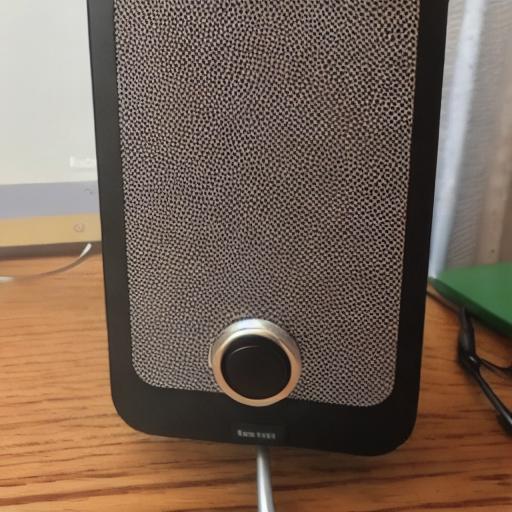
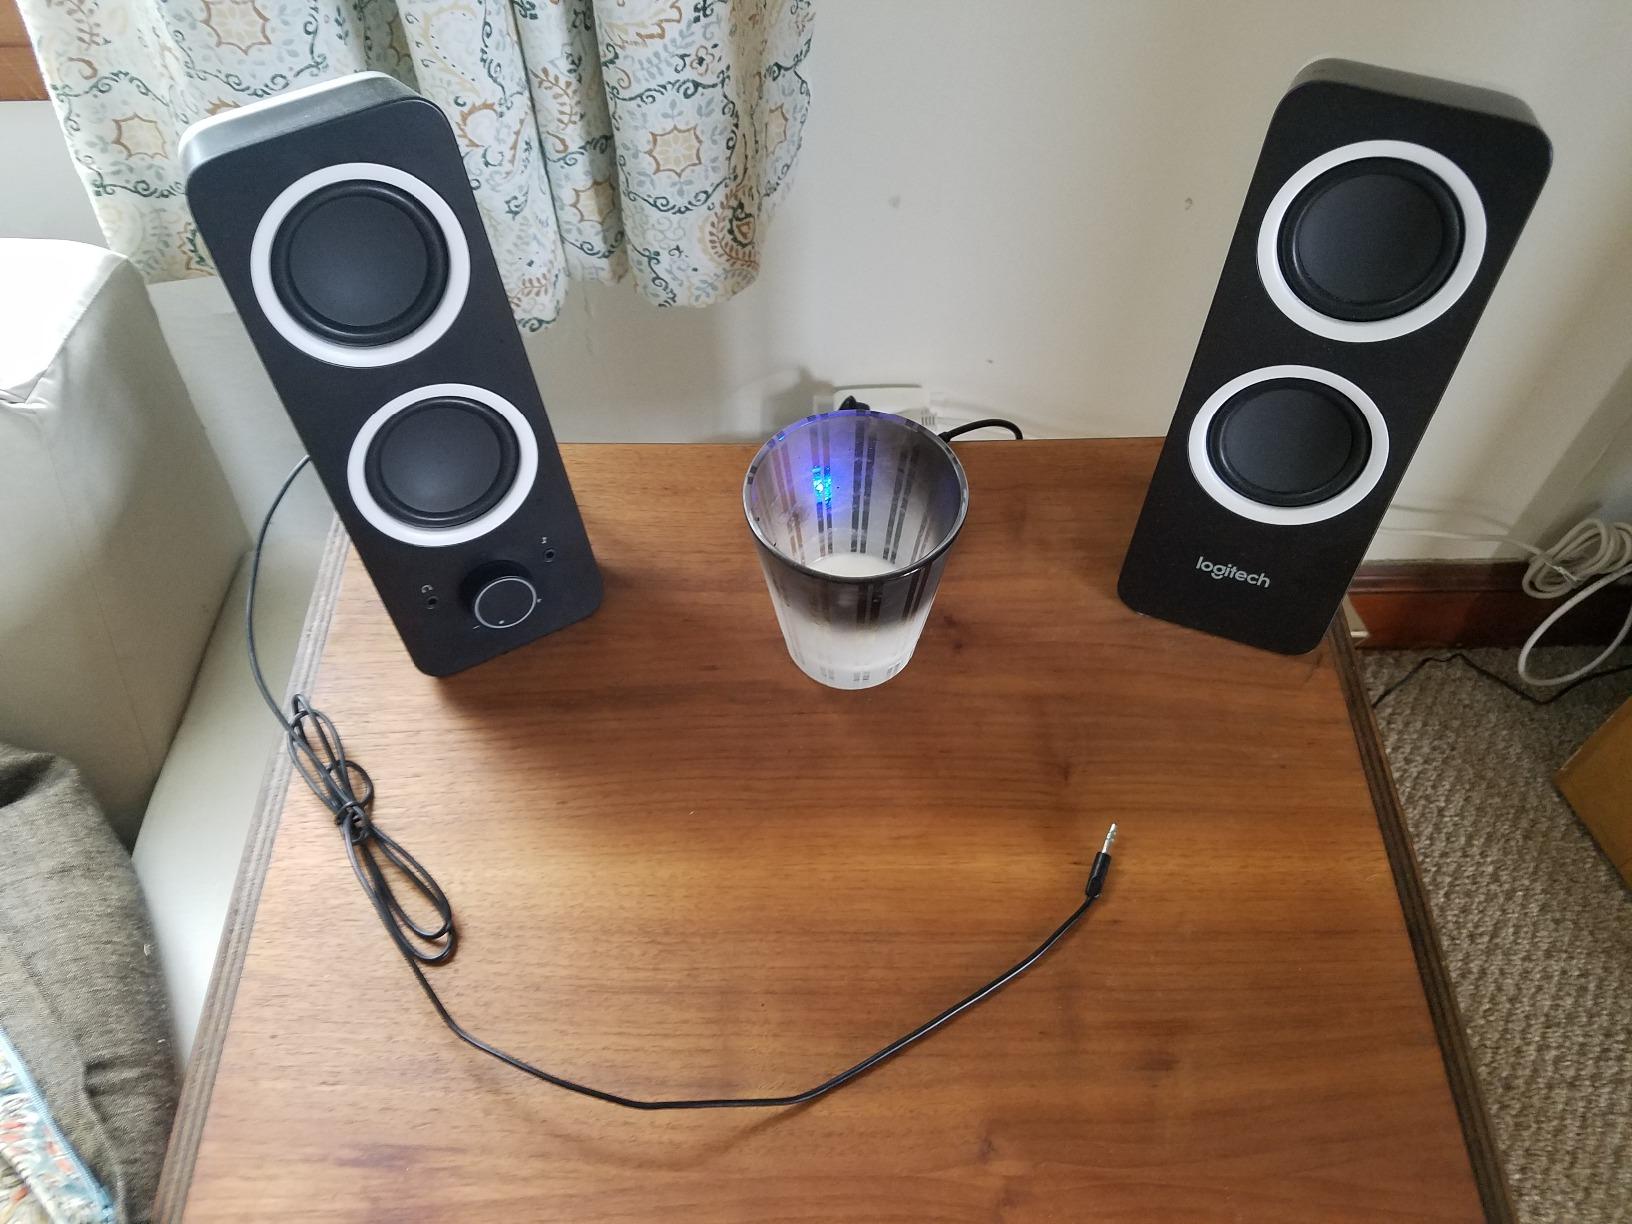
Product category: speaker
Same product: no